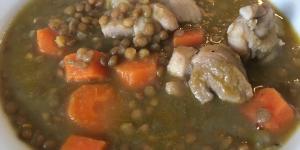
lentejas con verduras y pollo